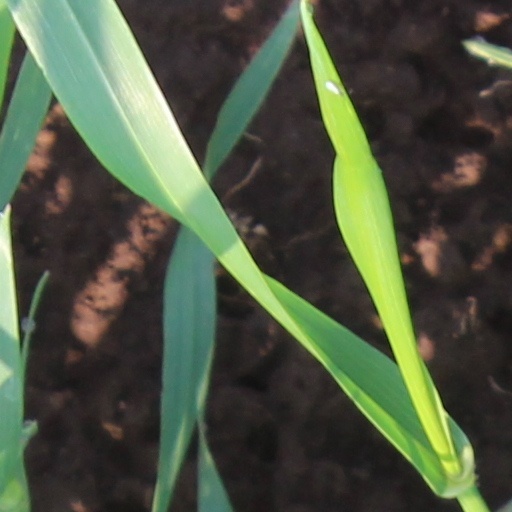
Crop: wheat